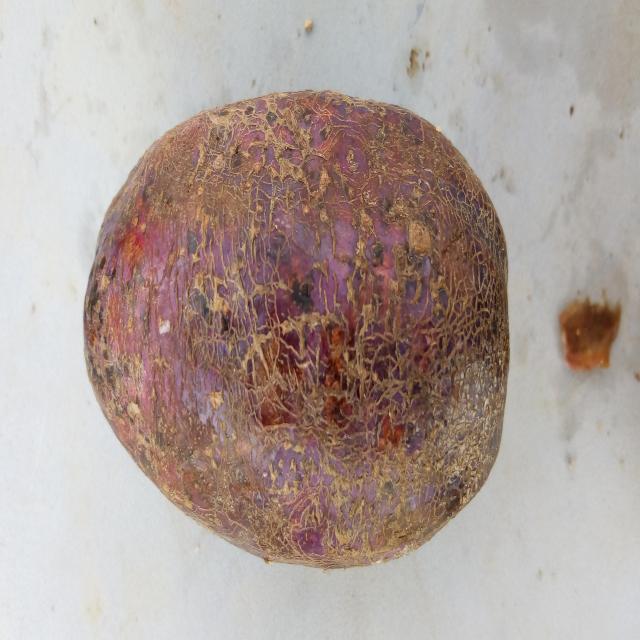
Plum grade: spotted